Max Jacob

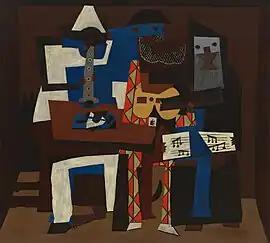
Pablo Picasso, 1921, "Three Musicians", oil on canvas, 200.7 × 222.9 cm, Museum of Modern Art, New York. Acquired through the Lillie P. Bliss Bequest; the figure on the right (holding the sheet music) represents Max Jacob.

Max Jacob (12 July 1876 – 5 March 1944) was a French poet, painter, writer, and critic.